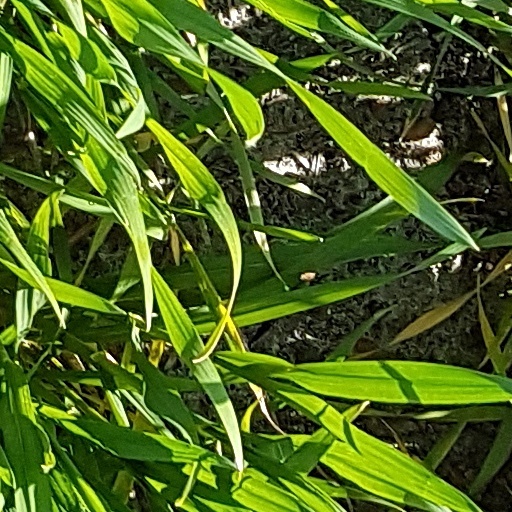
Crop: wheat